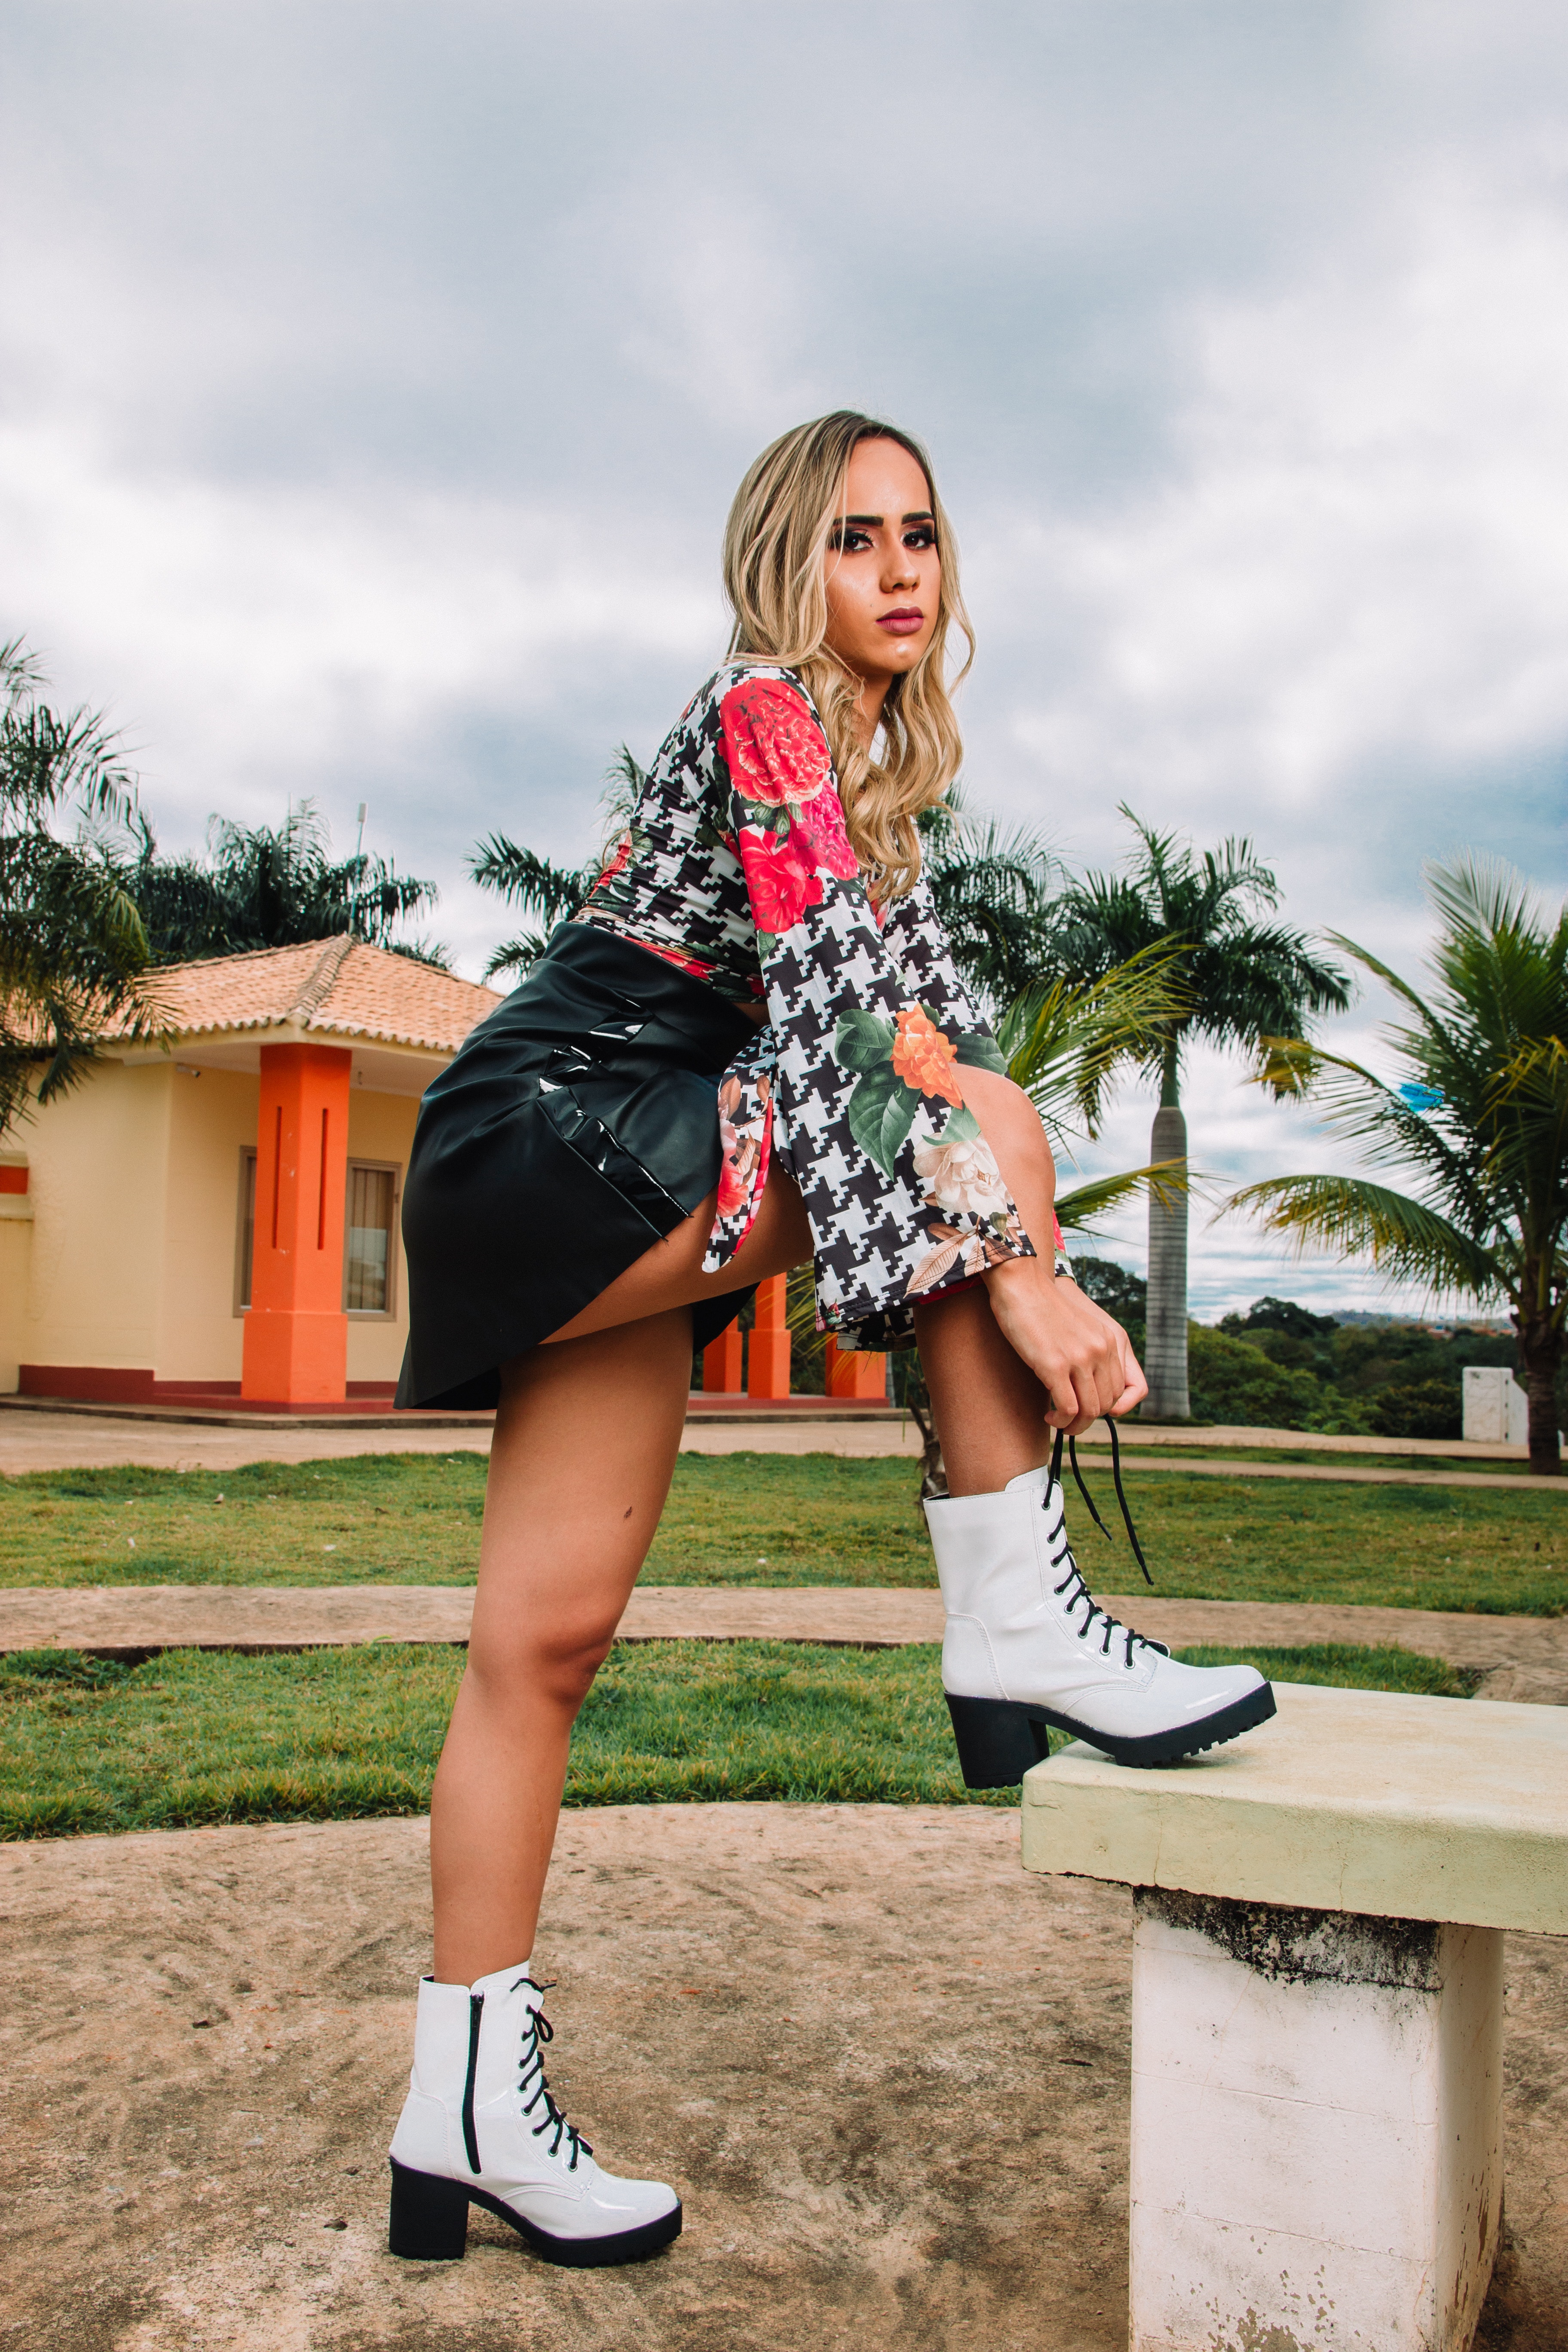
white, clothing, footwear, fashion, beauty, street fashion, leg, human leg, model, long hair, joint, shoe, blond, photography, photo shoot, knee, dress, thigh, recreation, muscle, sandal, style, fashion accessory, black hair